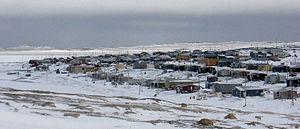
Sanikiluaq est un hameau inuit situé sur la rive nord de l'île Flaherty des îles Belcher dans la baie d'Hudson dans la région de Qikiqtaaluk au Nunavut au Canada. C'est la communauté la plus australe du territoire.